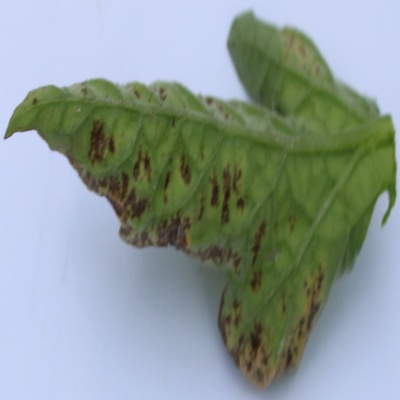
Crop: Tomato
Condition: leaf curl